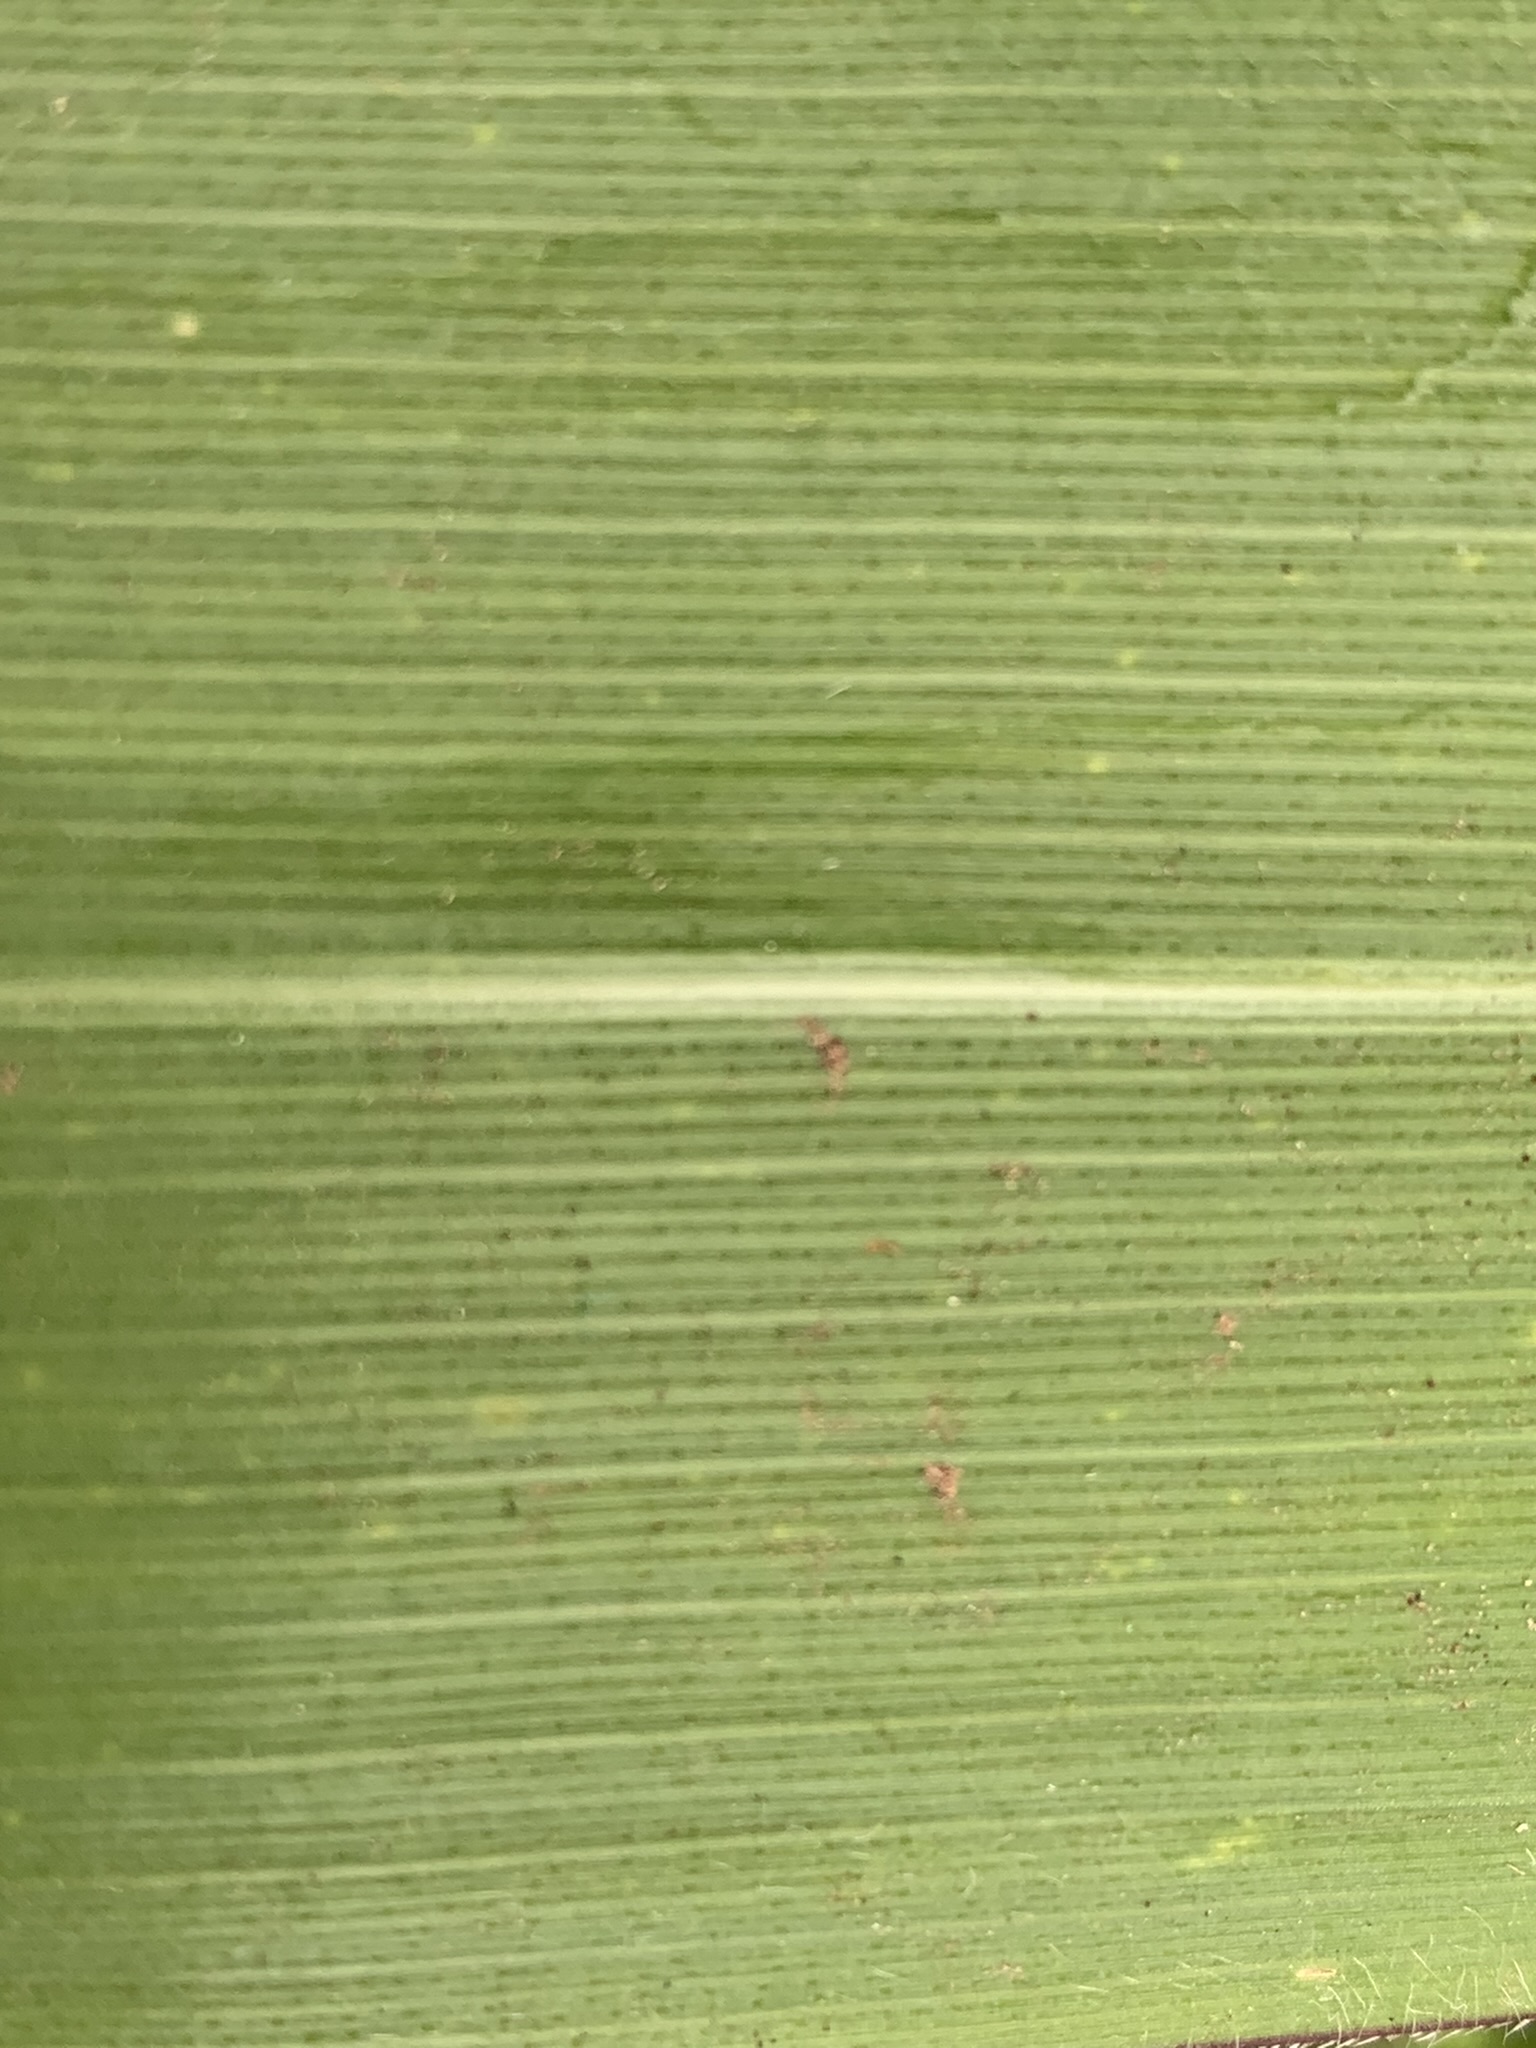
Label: Healthy